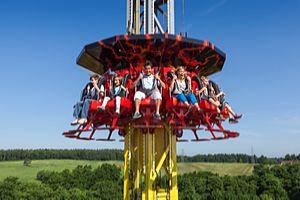
Babyland-Amiland est un parc d'attractions situé à Saint-Pierre-du-Perray, à trente kilomètres au sud-est de Paris, en France.
Legoland Discovery Centre Atlanta ouvert au public le 17 mars.